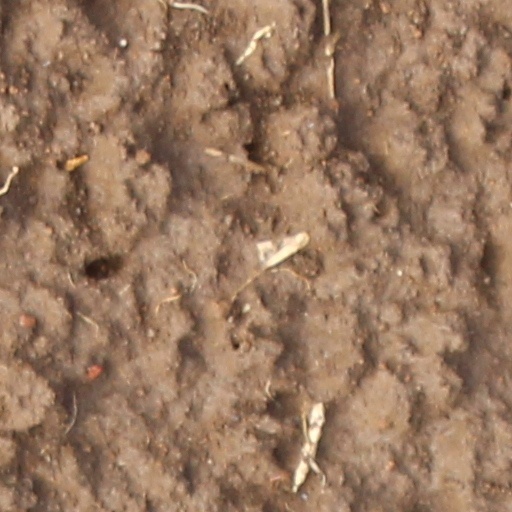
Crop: wheat